Space Mail, Volume II

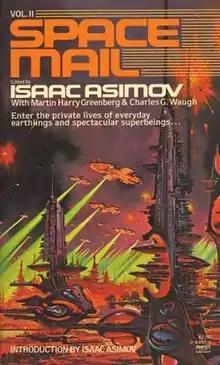
Cover of first edition

Space Mail, Volume II is an anthology of science fiction short works edited by Isaac Asimov, Martin H. Greenberg, Charles G. Waugh. It was first published in paperback by Fawcett Crest in January 1982.